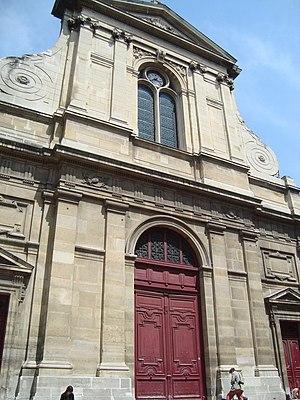
L’église Saint-Éloi, église des Barnabites ou église Saint-Martial, est une ancienne église conventuelle à Paris. Elle était située sur l'île de la Cité, à un emplacement aujourd'hui occupé par les bâtiments de la Préfecture de police de Paris, 2 rue de Lutèce.
Cet article recense les monuments historiques du 4ᵉ arrondissement de Paris, en France.
L'église Notre-Dame-des-Blancs-Manteaux est une église catholique parisienne, située 12 rue des Blancs-Manteaux, dans le quartier du Marais. L'église actuelle date de la fin du XVIIᵉ siècle et a remplacé une église plus ancienne, l'église du monastère des Blancs-Manteaux, érigée au XIIIᵉ siècle par l'ordre des serviteurs de la Sainte Vierge à la demande du chevalier Pierre Luillier et son épouse Mahaut Boucher d'Orsay. Elle est aujourd'hui desservie par des prêtres de la Communauté Saint-Martin.